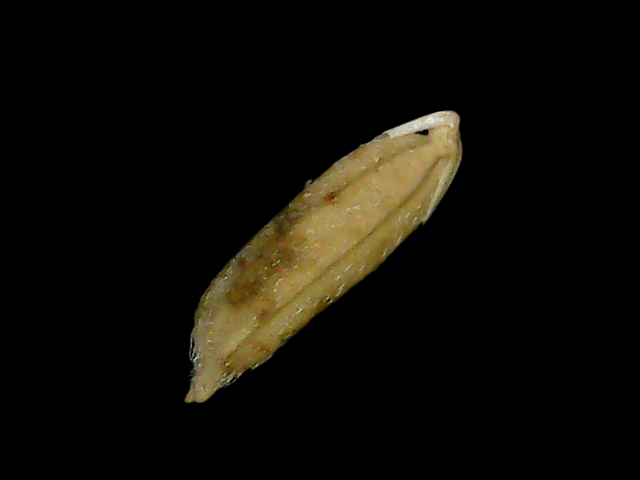
Rice variety: Bd49